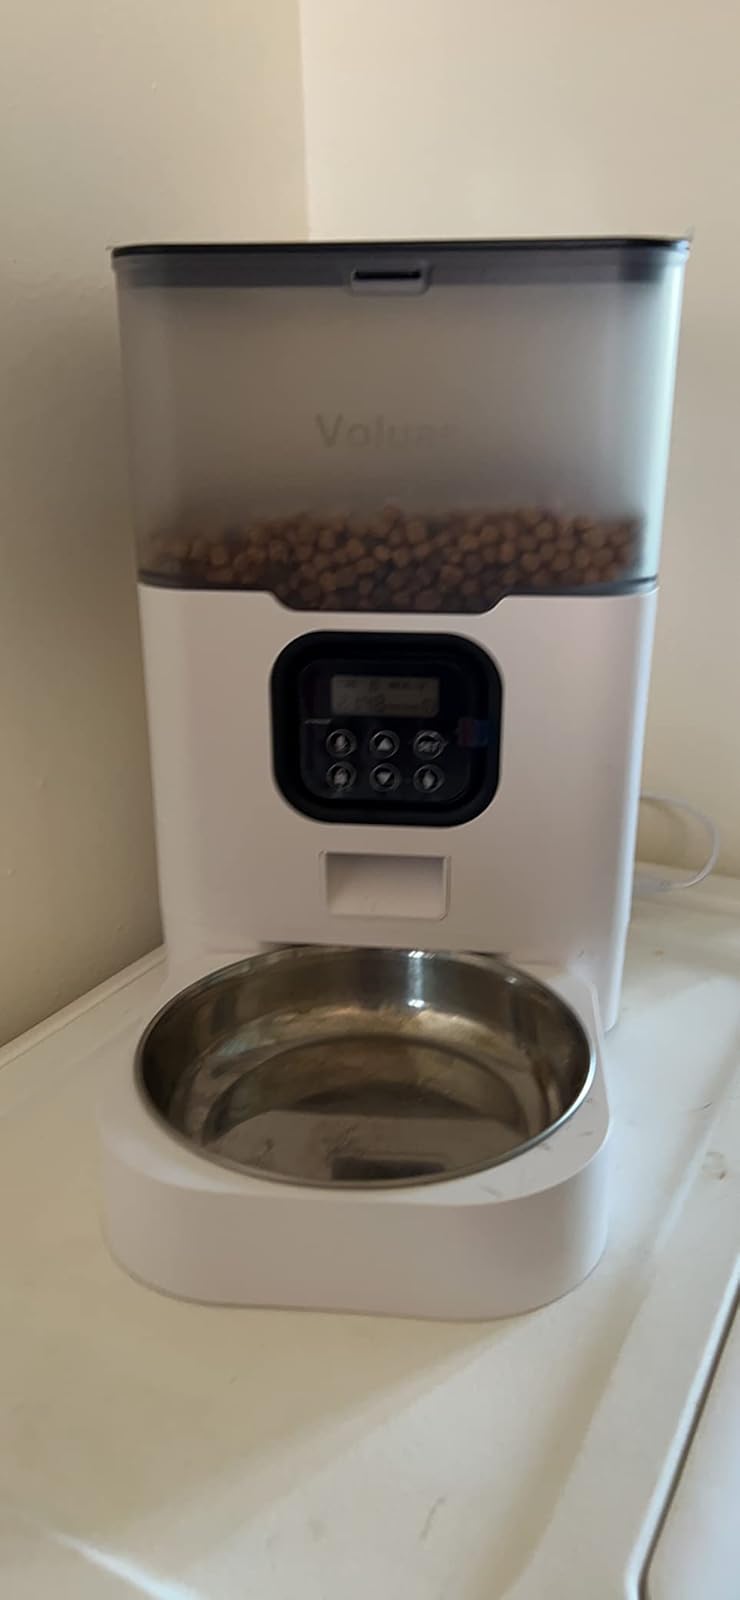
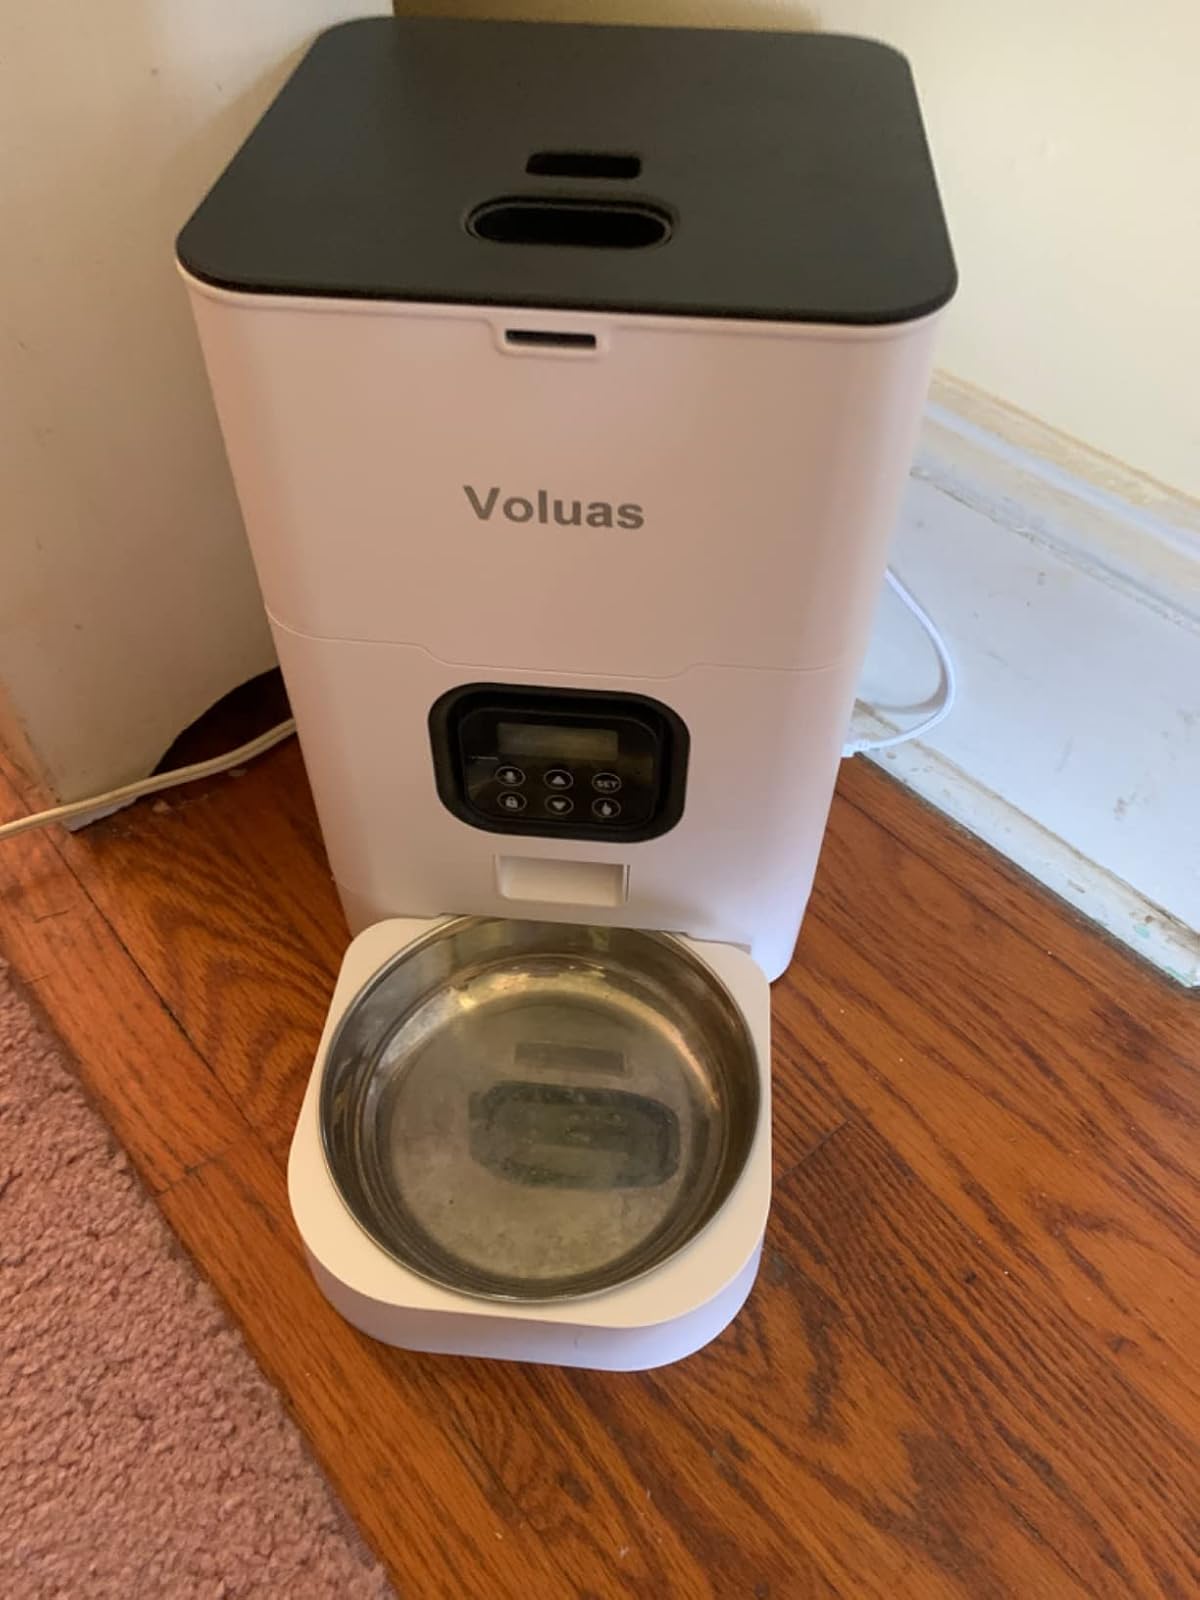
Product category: items_feeder
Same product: no